Seth Ward (businessman)

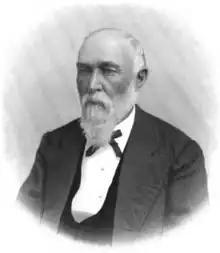

Seth Edmund Ward (March 4, 1820 – December 9, 1903) was a trader on the California, Oregon and Santa Fe trails who parlayed his success into a real estate empire, some of which is part of today's Country Club District in Kansas City, Missouri.